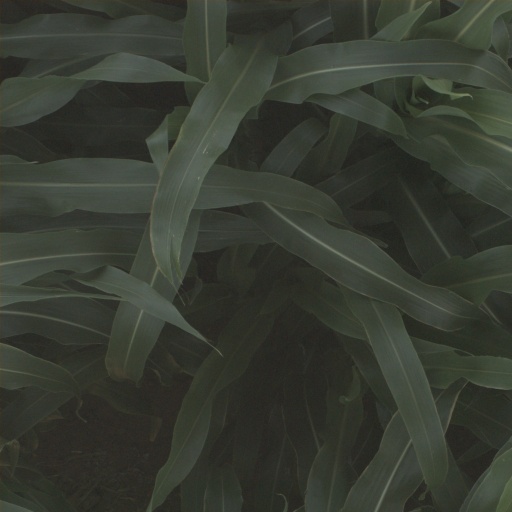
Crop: sorghum